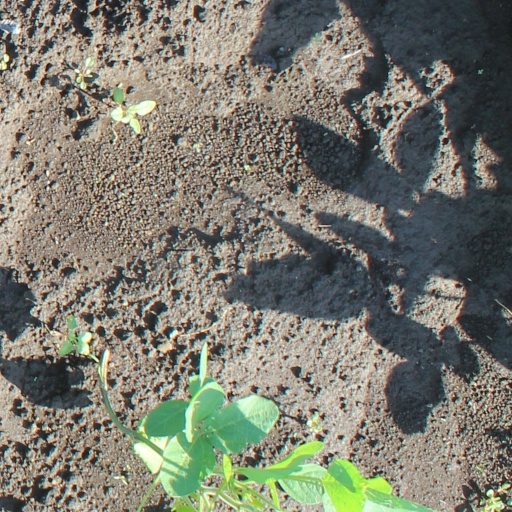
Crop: soybean